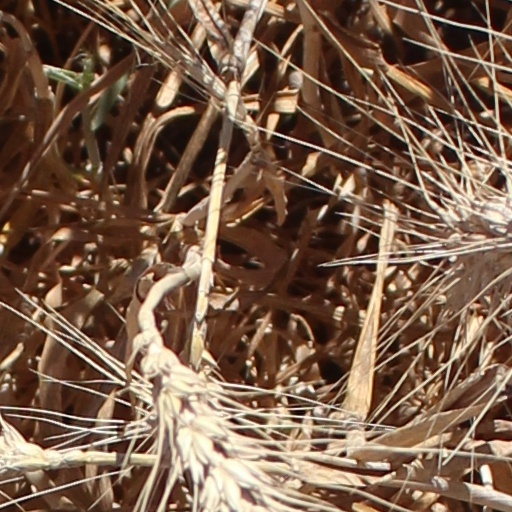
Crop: wheat